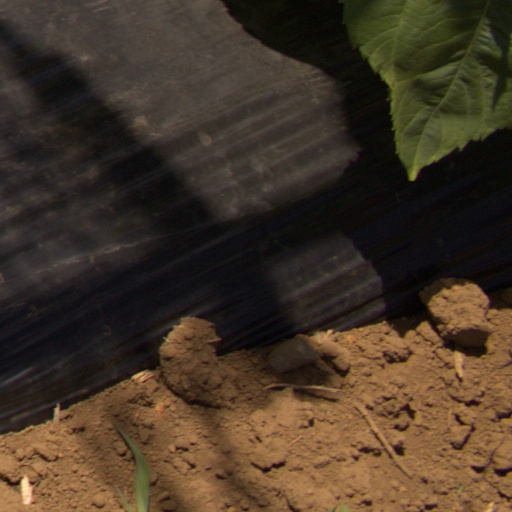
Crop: Jerusalem artichoke